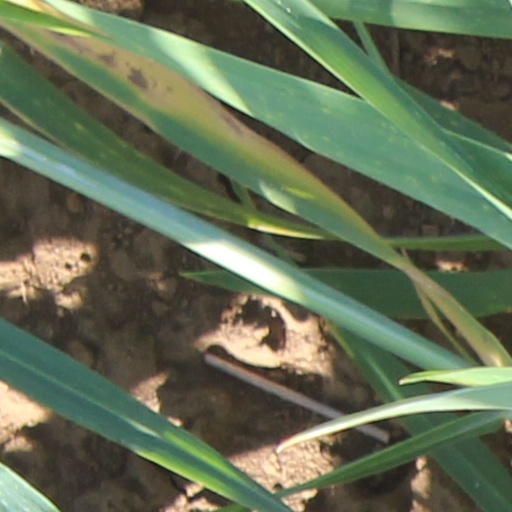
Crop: wheat